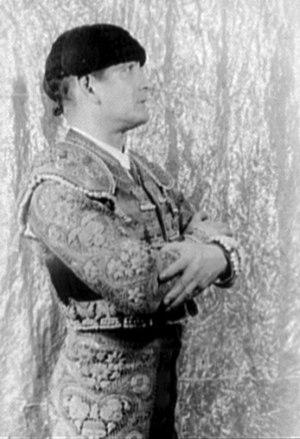
Sidney Frumkin dit « Sidney Franklin », né à New York le 11 juillet 1903, mort à New York le 26 avril 1976, est un matador américain.